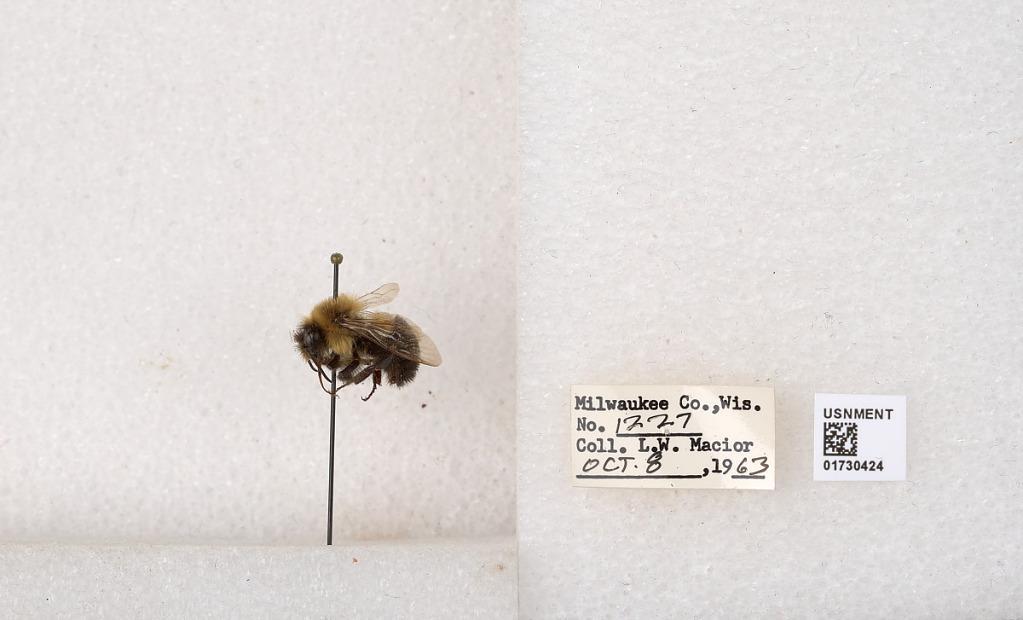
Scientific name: Bombus impatiens Cresson
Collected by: L. Macior
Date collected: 1963-10-8
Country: United States
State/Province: Wisconsin
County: Milwaukee
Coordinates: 43.0217, -87.9291